Novalis

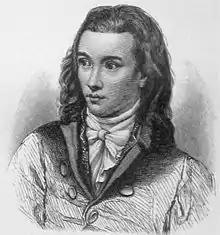
Posthumous Romantic portrait of Novalis from 1845 by Friedrich Eduard Eichens (based on Franz Gareis's 1799 painting)

Novalis is best known as a German Romantic poet. His two sets of poems, "Hymns to the Night" and "Spiritual Songs", are considered his major lyrical achievements. "Hymns to the Night" were begun in 1797 after the death of Sophie von Kühn. About eight months after they were completed, a revised edition of the poems was published in the "Athenaeum". The "Spiritual Songs", which were written in 1799, were posthumously published in 1802. Novalis called the poems "Christian Songs", and they were intended to be entitled "Specimens From a New Devotional Hymn Book". After his death many of the poems were incorporated into Lutheran hymn-books. Novalis also wrote a number of other occasional poems, which can be found in his collected works. Translations of poems into English include: